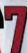
Number: 7